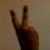
The image shows a hand gesture representing the number 2 in Indian Sign Language.